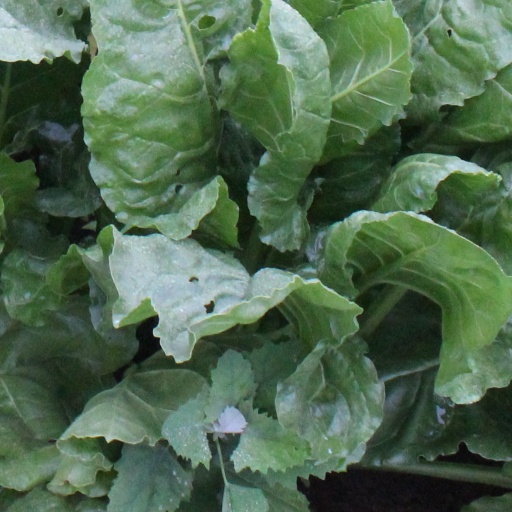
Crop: sugar beet